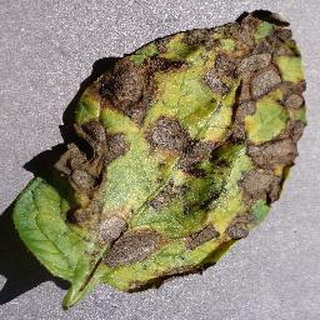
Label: potato_early_blight